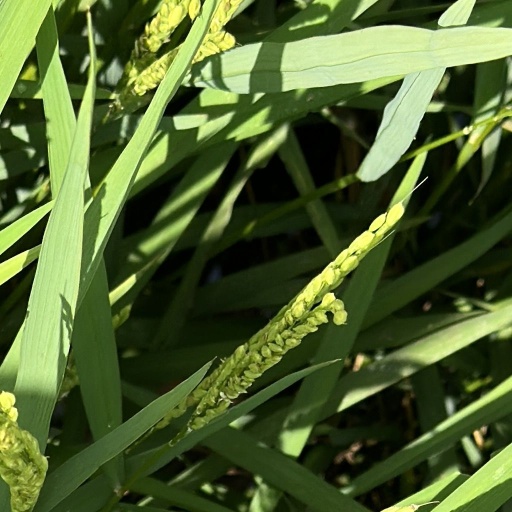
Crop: rice